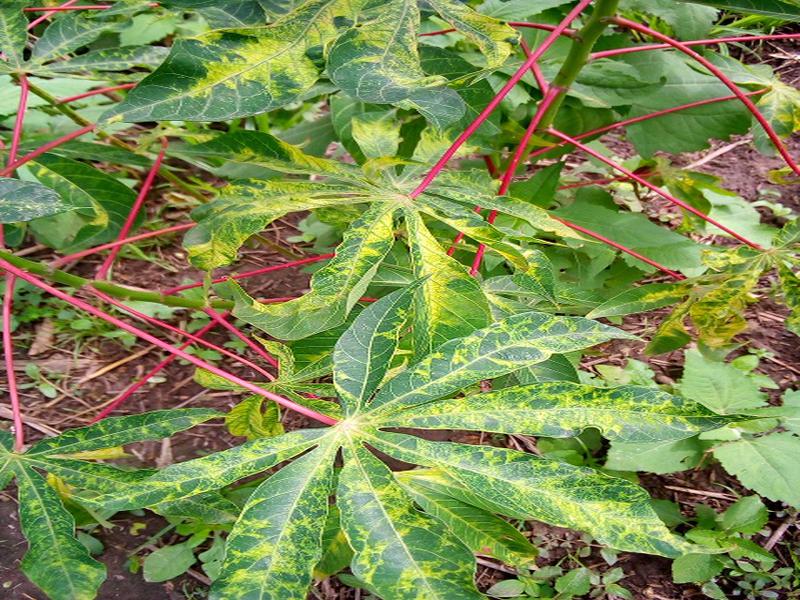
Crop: cassava
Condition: mosaic_disease